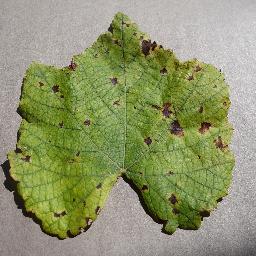
Label: Grape___Leaf_blight_(Isariopsis_Leaf_Spot)